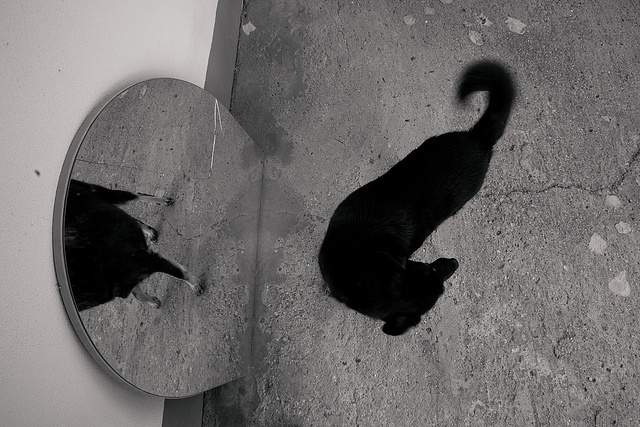
A dog standing next to a mirror reflecting its image.
A black dog standing in front of a mirror on the ground.
A puppy chases its tail, next to a mirror.
A small cat standing by a mirror on the ground.
A black animal laying on the ground in front of a mirror.